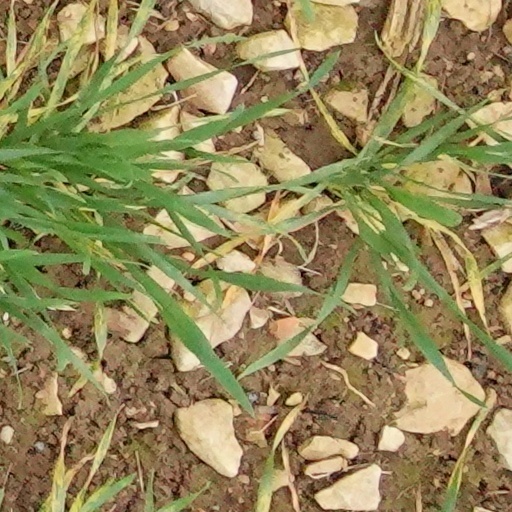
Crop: wheat